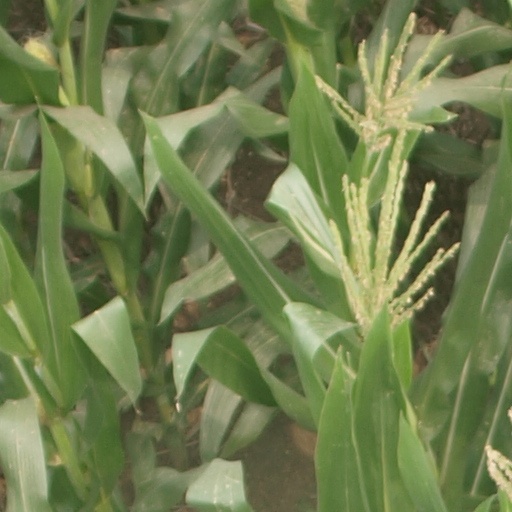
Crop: maize; corn